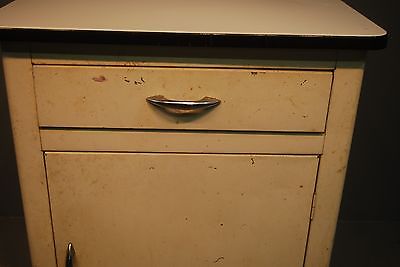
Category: cabinet